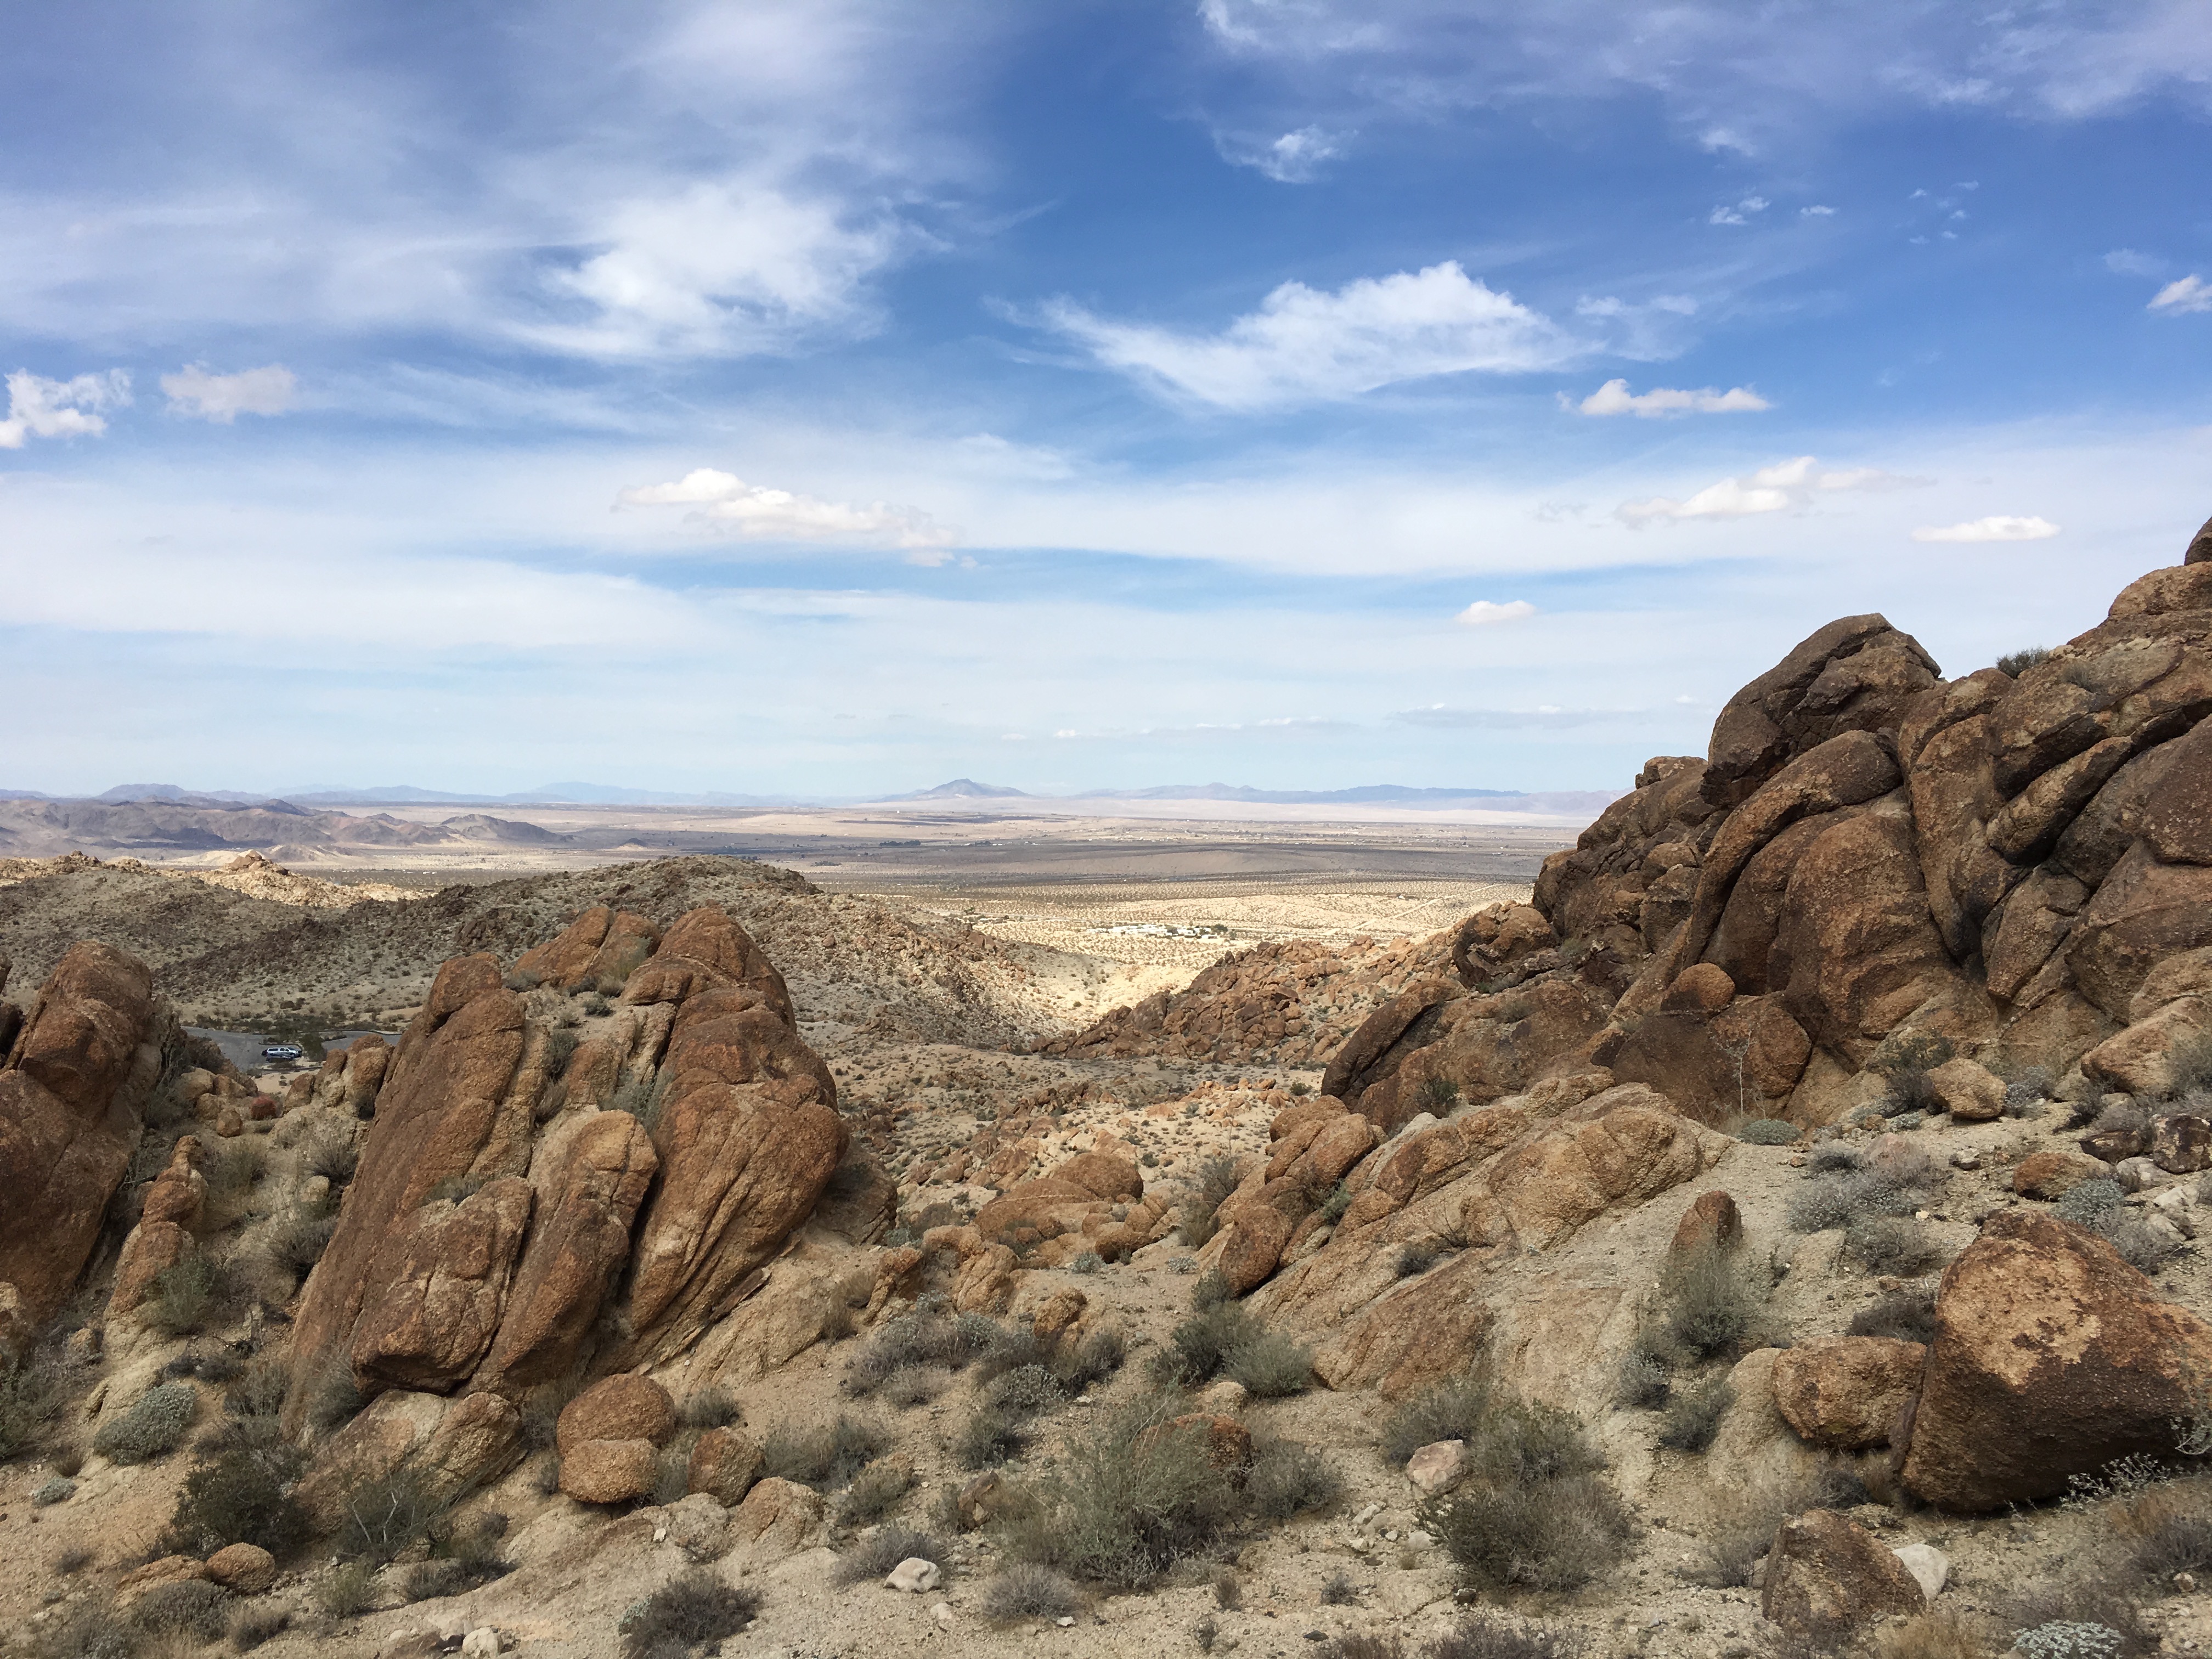
landscape, sea, rock, wilderness, mountain, desert, valley, formation, soil, geology, badlands, plateau, wadi, landform, natural environment, geographical feature, aeolian landform, mountainous landforms